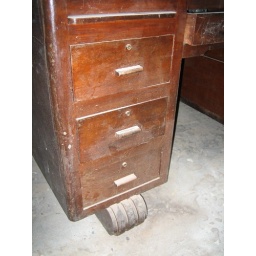
The left-hand column of a 1930's Art Deco office desk. For sale by an antique dealer in the Philippines.